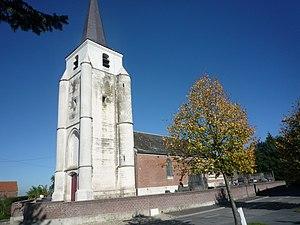
Église Saint-Barthélémy à Audencourt, Caudry, Nord, Nord-Pas-de-Calais, France.
Caudry est une commune française située dans le sud du département du Nord en région Hauts-de-France. Elle est peuplée de 14 591 habitants au dernier recensement 2017.